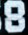
Number: 8